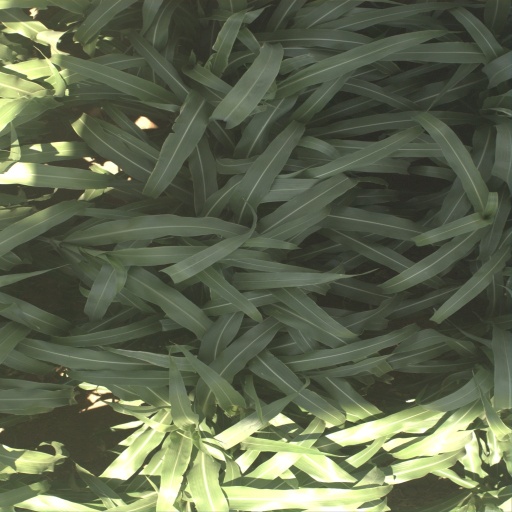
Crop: sorghum